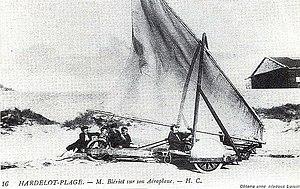
un aéroplage, ancêtre du char a voile, hardelot plage
Le char à voile est un sport de conduite d'un véhicule à roues propulsé par une voile. Il est pratiqué sur les grandes plages de sable.